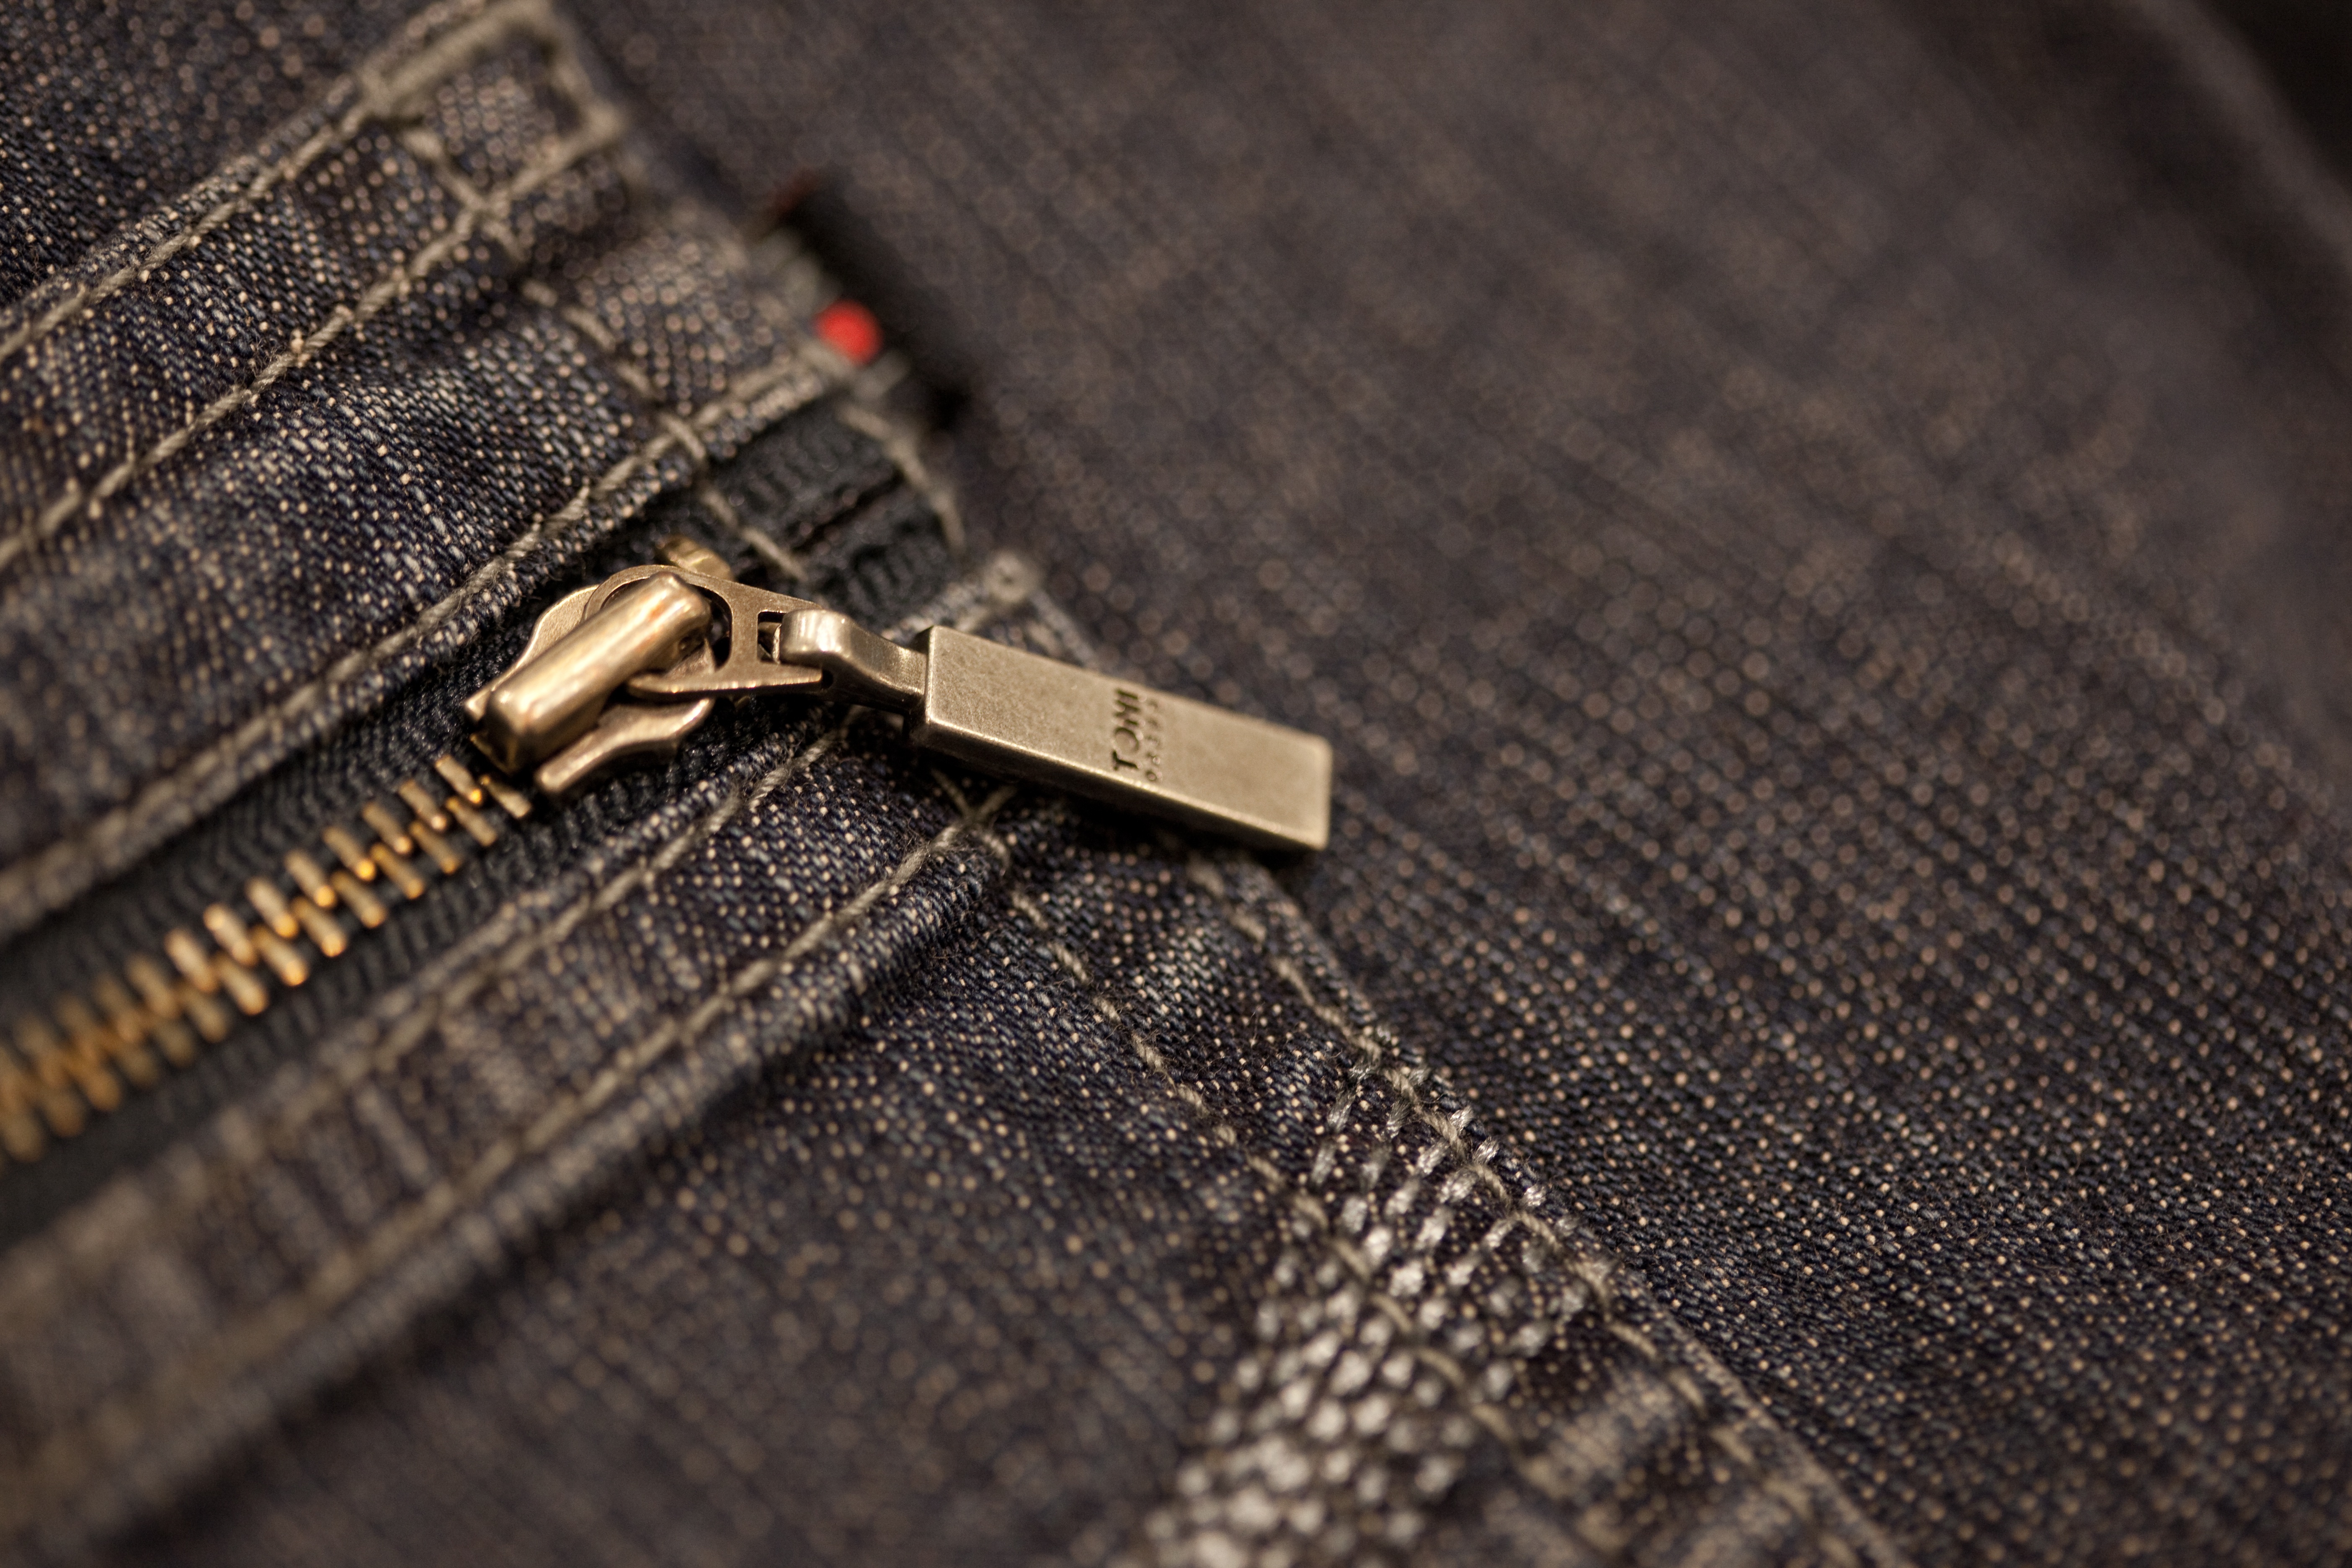
leather, pattern, jeans, brown, fashion, clothing, jacket, material, close up, pants, textile, zipper, zip, fashion accessory